Kurgan

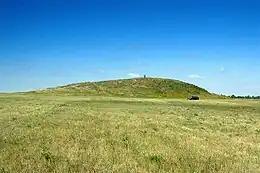
Sarmatian Kurgan, fourth century BC, Fillipovka, South Urals, Russia. A dig led by Russian Academy of Sciences Archeology Institute Prof. L. Yablonsky excavated this kurgan in 2006. It is the first kurgan known to have been completely destroyed and then rebuilt to its original appearance.

A kurgan is a type of tumulus (burial mound) constructed over a grave, often characterized by containing a single human body along with grave vessels, weapons, and horses. Originally in use on the Pontic–Caspian steppe, kurgans spread into much of Central Asia and Eastern, Southeast, Western, and Northern Europe during the third millennium BC.